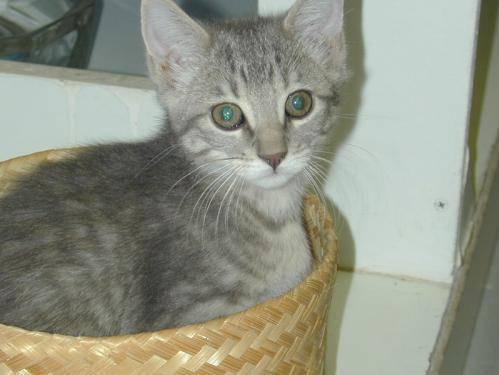
cat